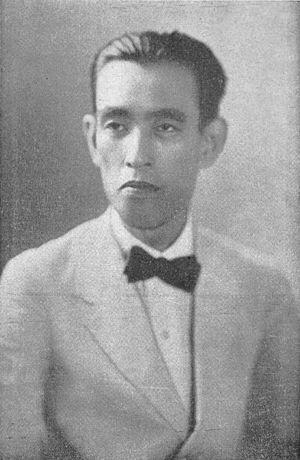
Kafū Nagai, pseudonyme de Sōkichi Nagai né le 3 décembre 1879 à Tokyo et mort le 30 avril 1959 à Ichikawa, est un écrivain et nouvelliste japonais. Il est reconnu pour ses œuvres décrivant le Tokyo du XXᵉ siècle, et particulièrement le monde de la prostitution et des geishas.